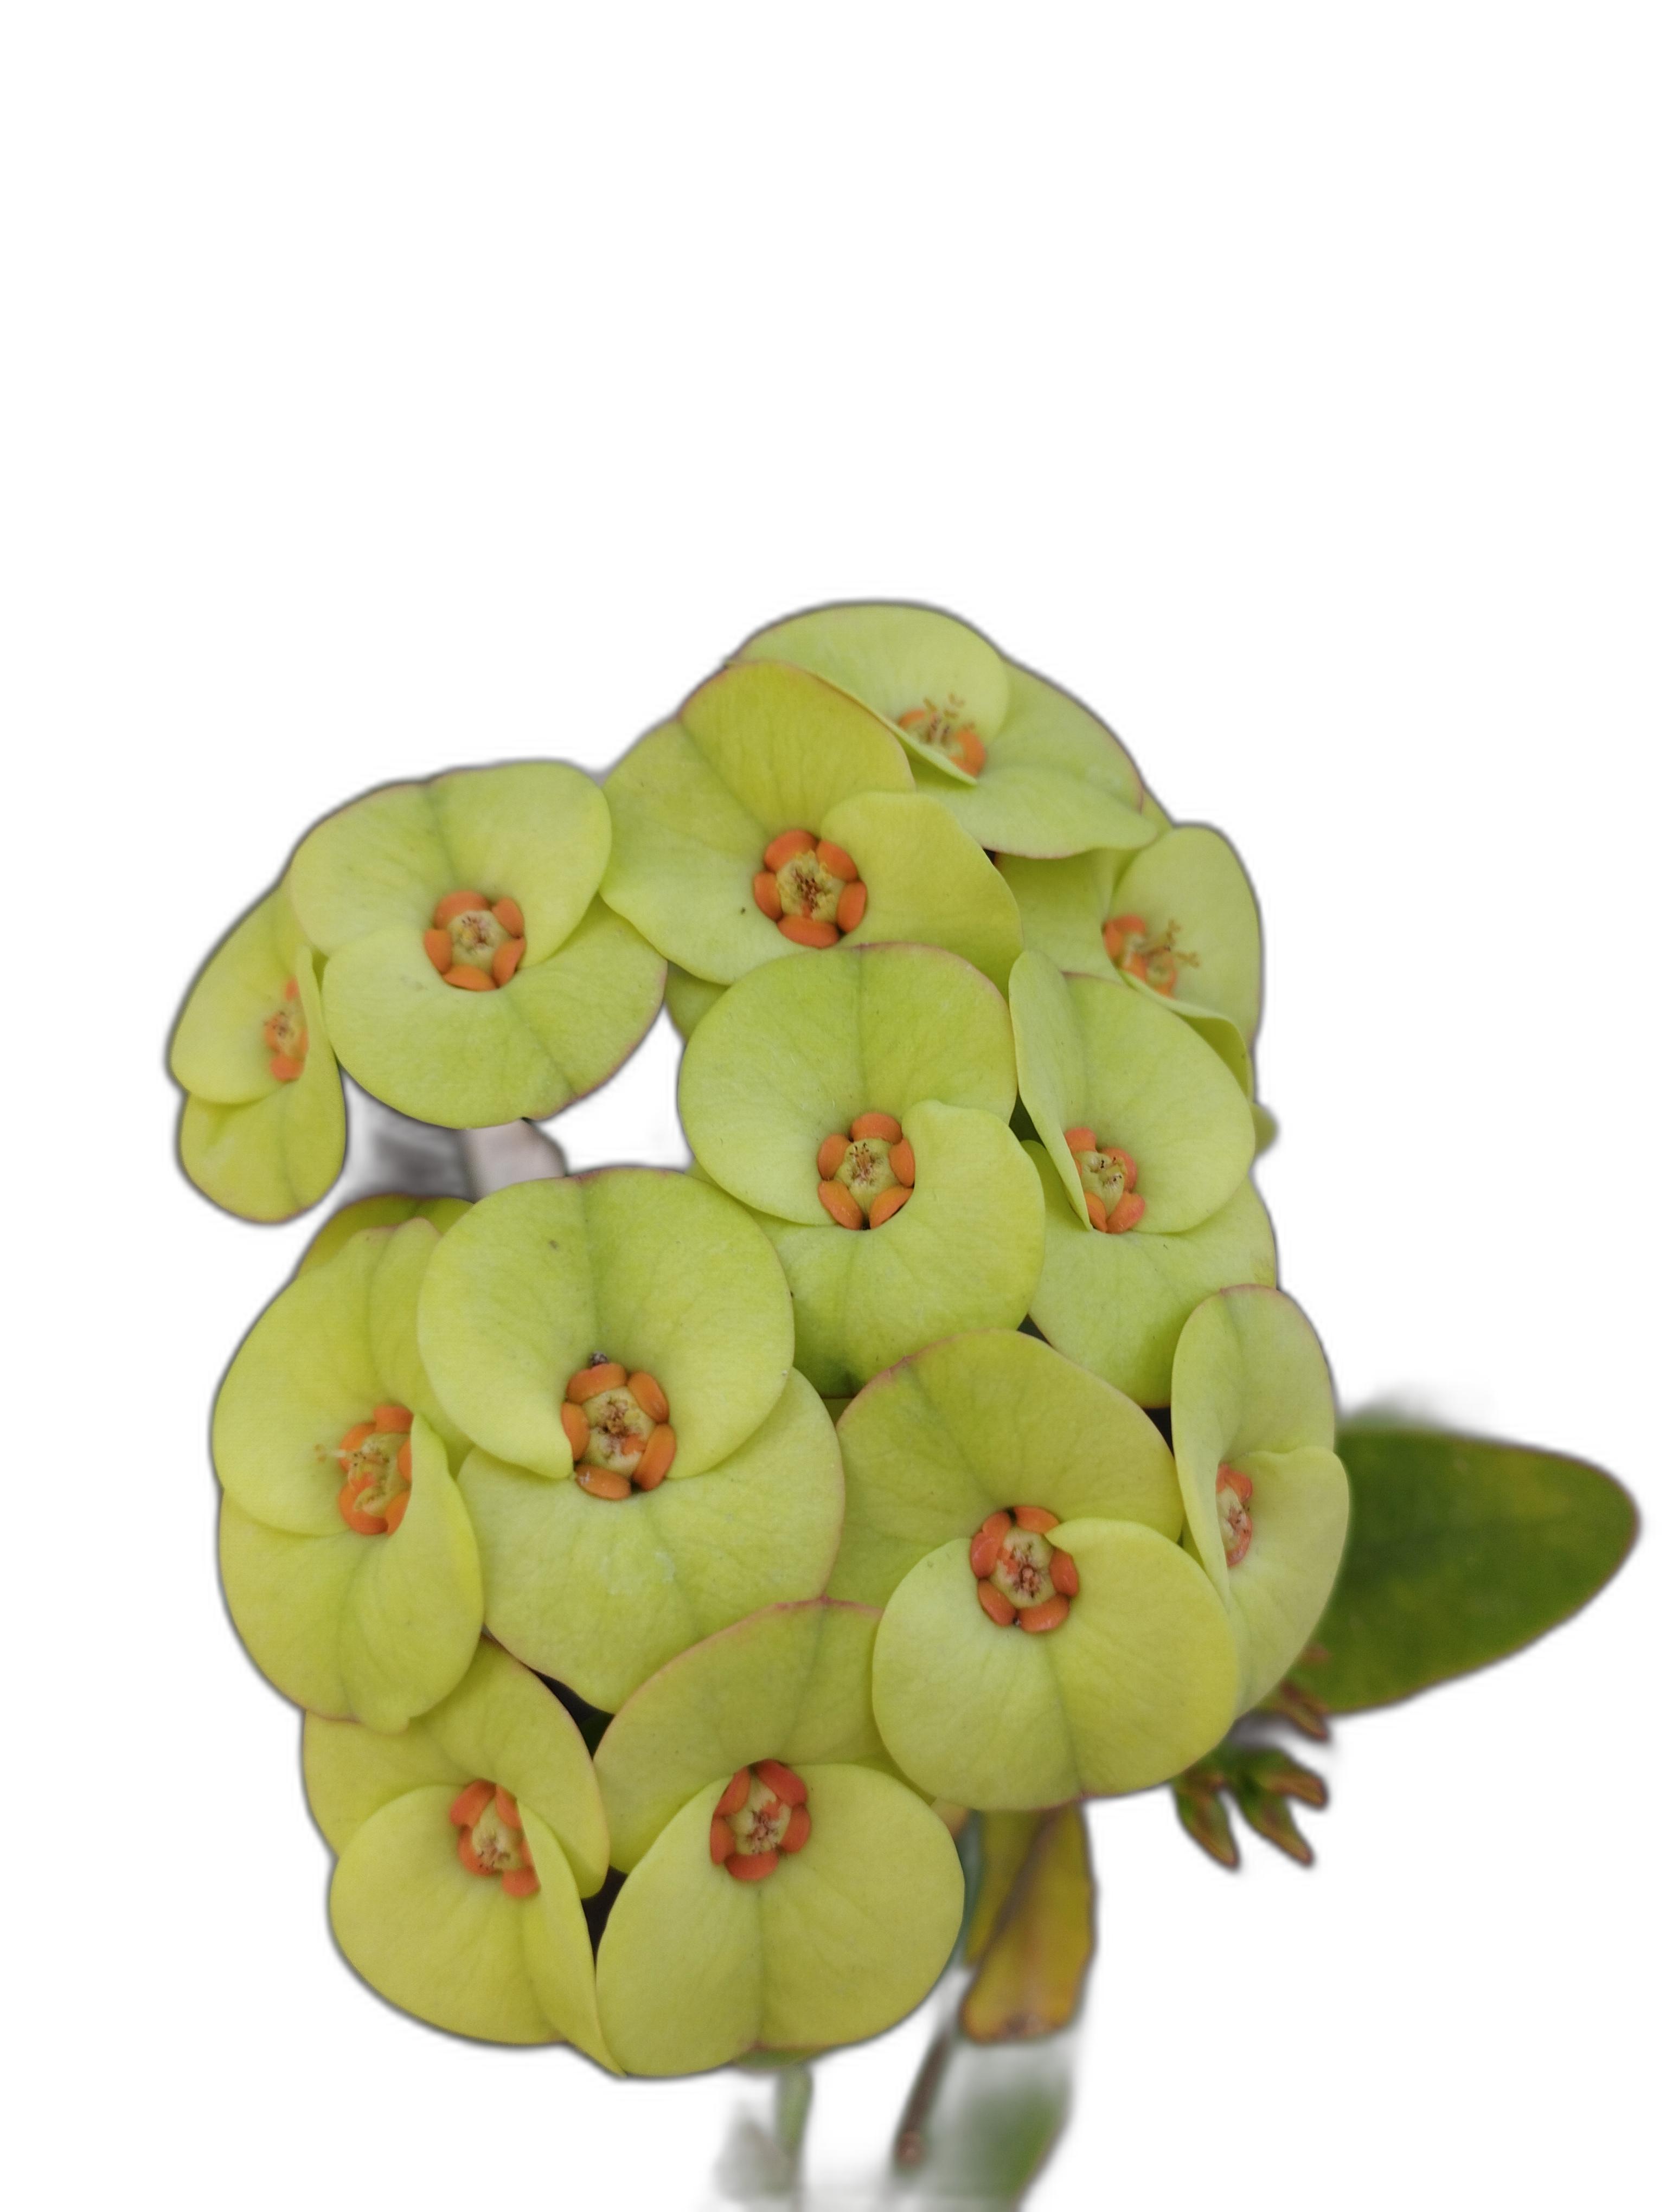
Label: Crown of thorns